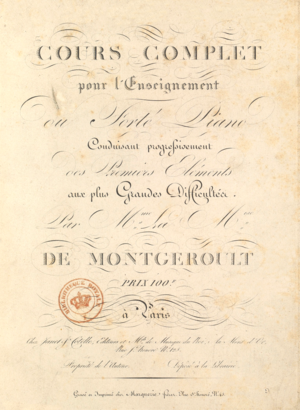
Page de titre du Cours complet pour l’enseignement du forte-piano d'Hélène de Montgeroult (1764–1836), publié vers 1816.
Les Études d'Hélène de Montgeroult représentent 114 pièces pédagogiques pour le piano. Leur composition s'étend de 1788 à 1812. L'ensemble est publié dans le monumental — plus de 700 pages — Cours complet pour l'enseignement du forte-piano conduisant progressivement des premiers éléments aux plus grandes difficultés, en trois volumes, les Études occupant les volumes nᵒˢ 2 et 3. Elles sont numérotées de 14 à 127 dans le catalogue dit « JD » des œuvres de Montgeroult, établi par le musicologue français Jérôme Dorival.